Ombudsman

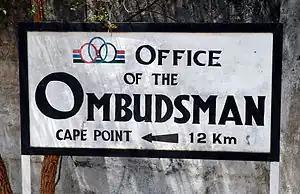
Sign in Banjul, capital of The Gambia, giving directions to the ombudsman's office

An ombudsman is a government employee who investigates and tries to resolve complaints, usually through recommendations (binding or not) or mediation. They are usually appointed by the government or by parliament (often with a significant degree of independence).